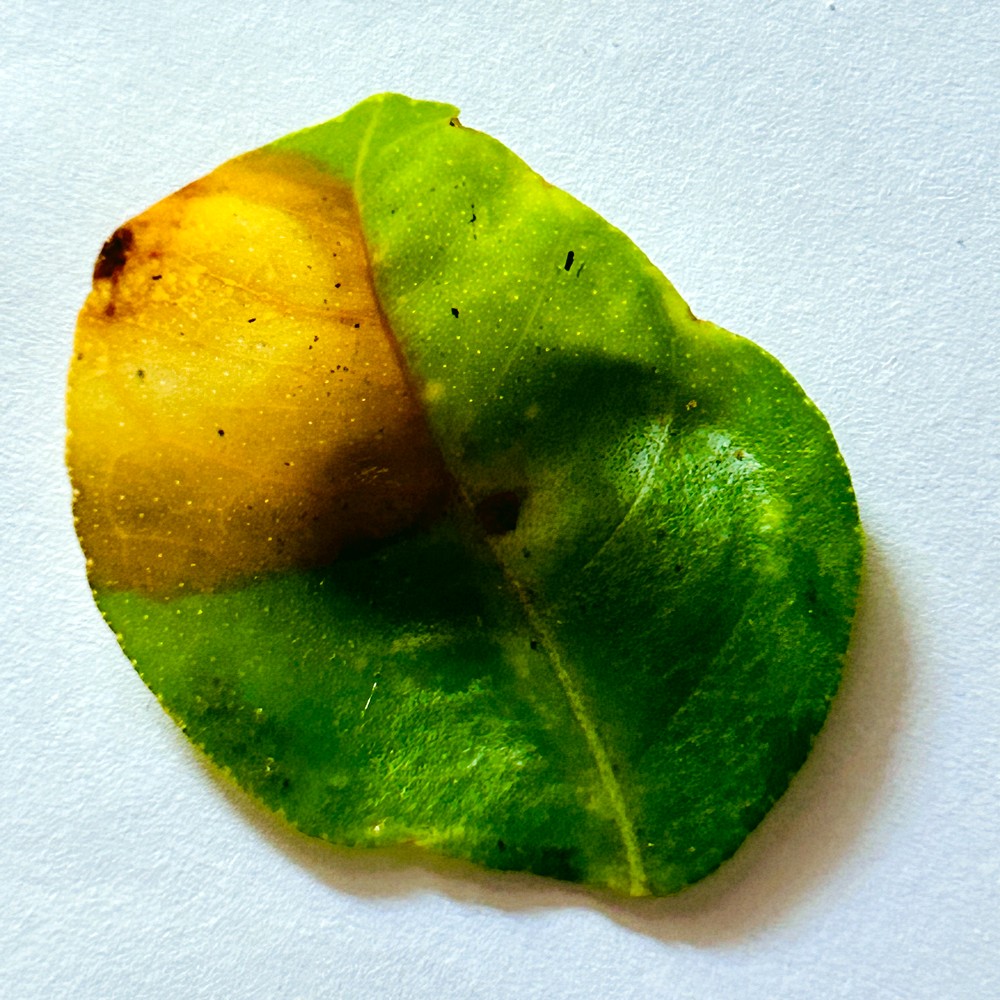
Label: Citrus Canker